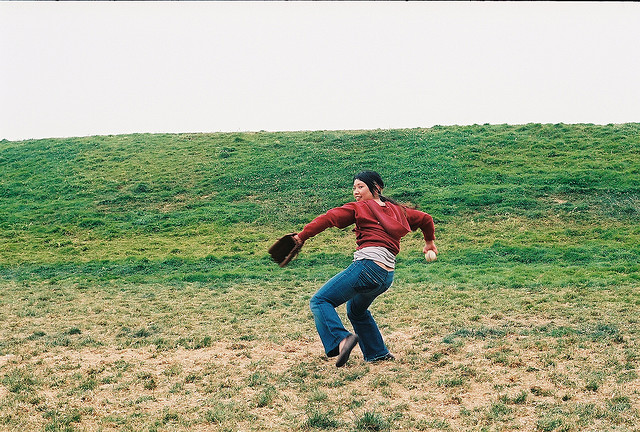
người phụ nữ đang đứng trên đồng cỏ tay cầm quả bóng chày